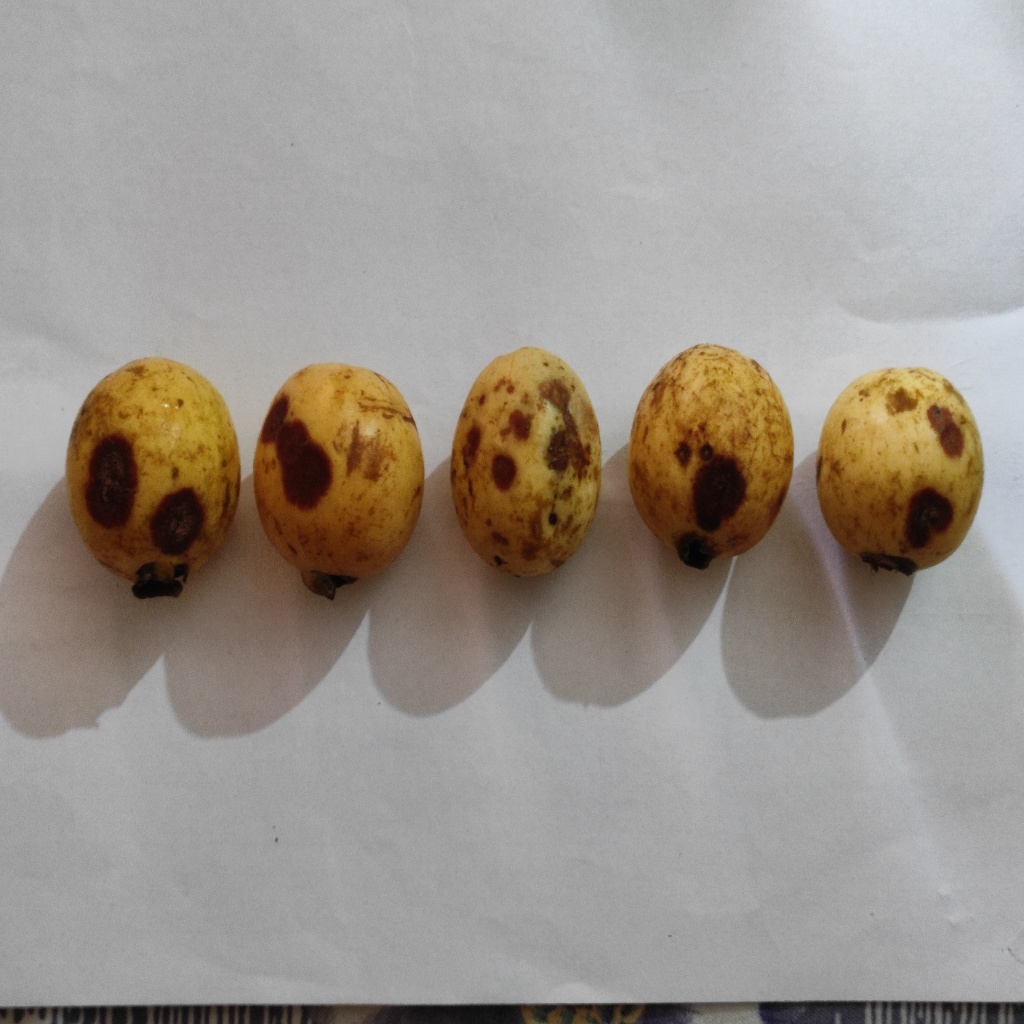
Crop: guava
Quality class: Defect